Wilhelm Lamormaini

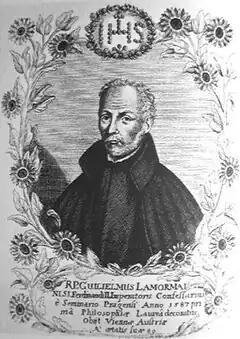
Wilhelm Lamormaini, 16th-century engraving

Wilhelm Germain Lamormaini (29 December 1570 – 22 February 1648) was a Jesuit theologian, and an influential figure as confessor of the Habsburg emperor Ferdinand II during the Thirty Years' War.